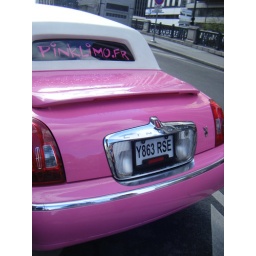
The back of a pink limo that we saw near a train station one day.